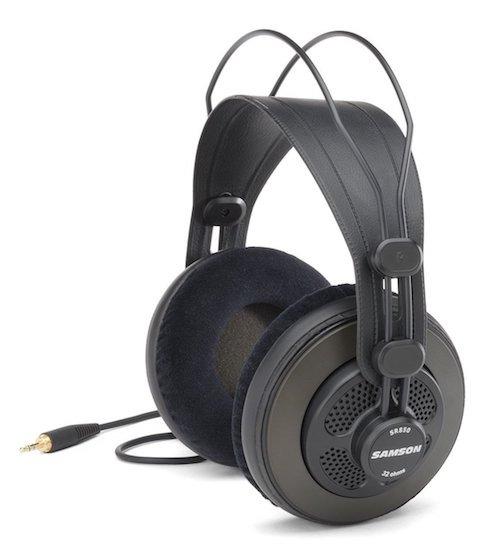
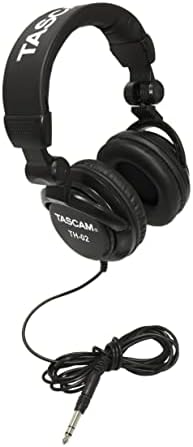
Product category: headphones
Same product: no